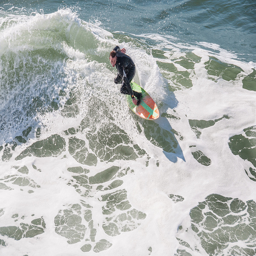
A man in a wet suit on a surfboard riding a wave.
A man squats as he rides a wave on his surf board.
a man is surfing on an ocean wave
A man is riding a surfboard on an ocean wave.
A person on a surfboard rides on a wave.